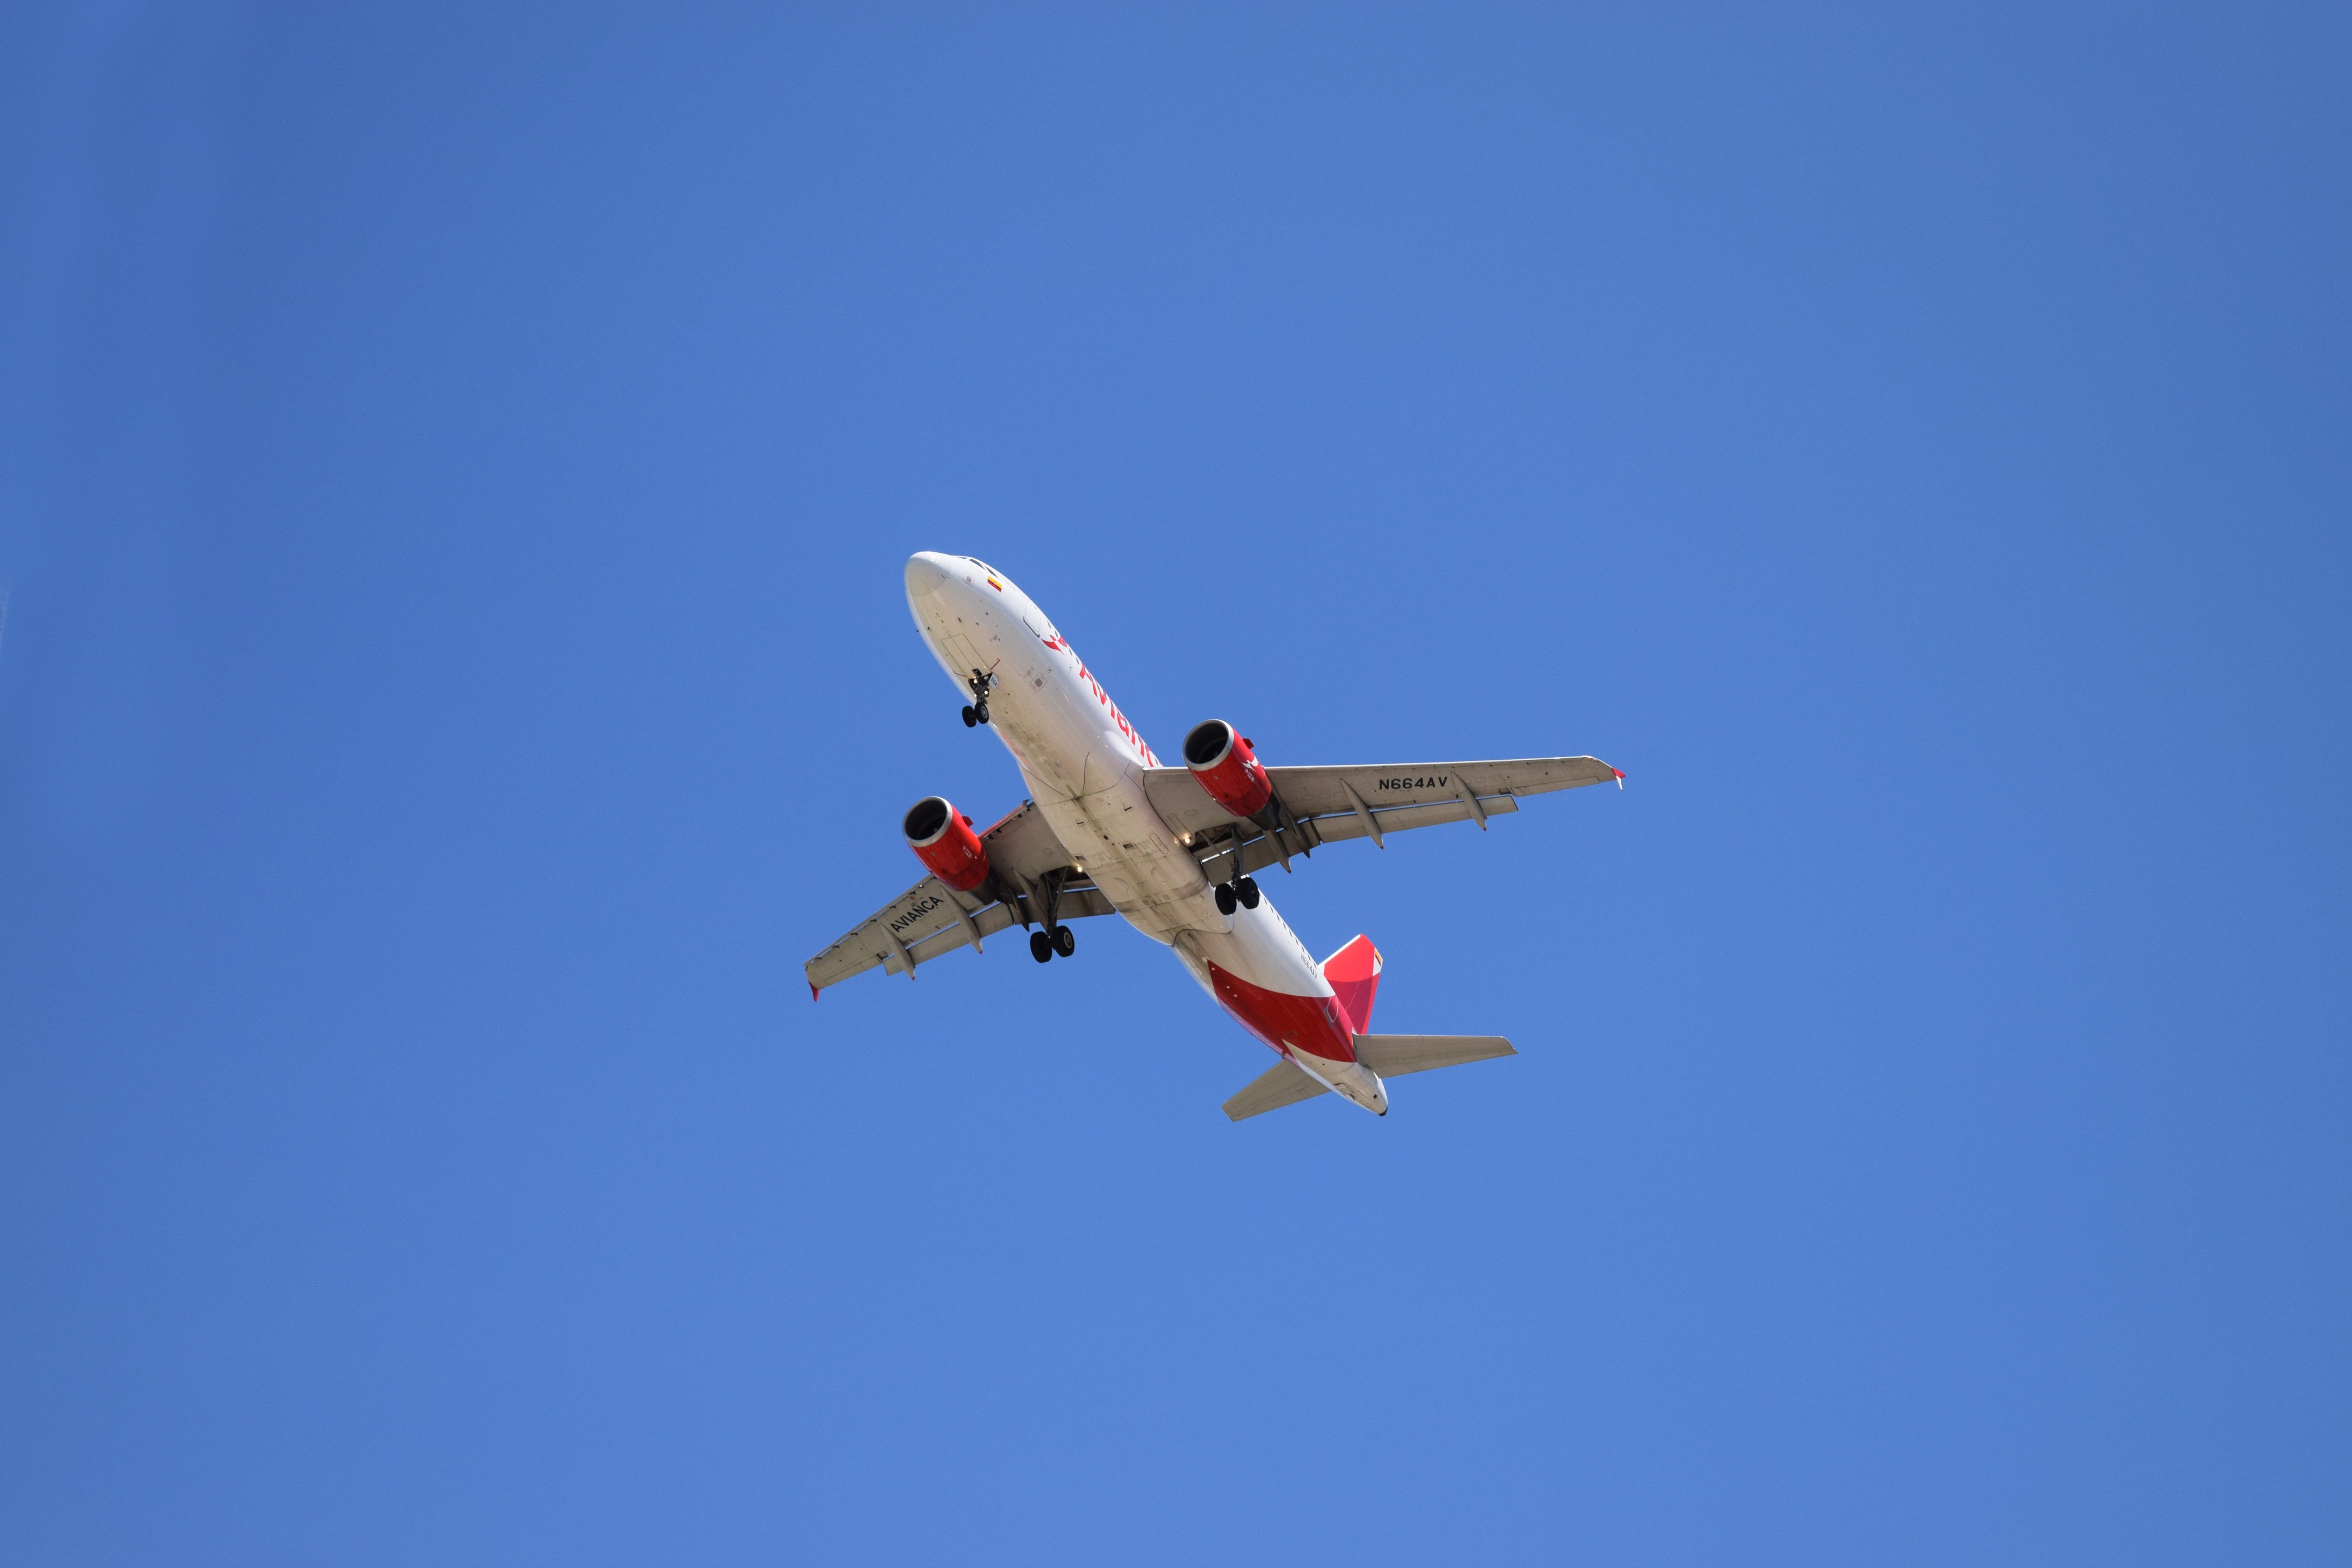
landscape, wing, sky, fly, airport, travel, airplane, plane, aircraft, vehicle, airline, aviation, flight, blue, pilot, airliner, takeoff, air show, air force, aerobatics, monoplane, air travel, atmosphere of earth, general aviation, air racing